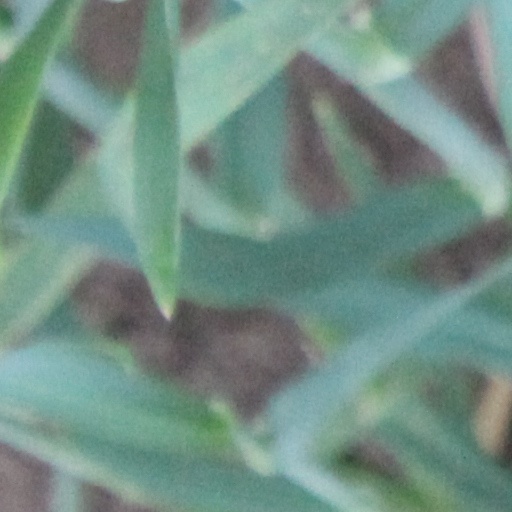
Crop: wheat